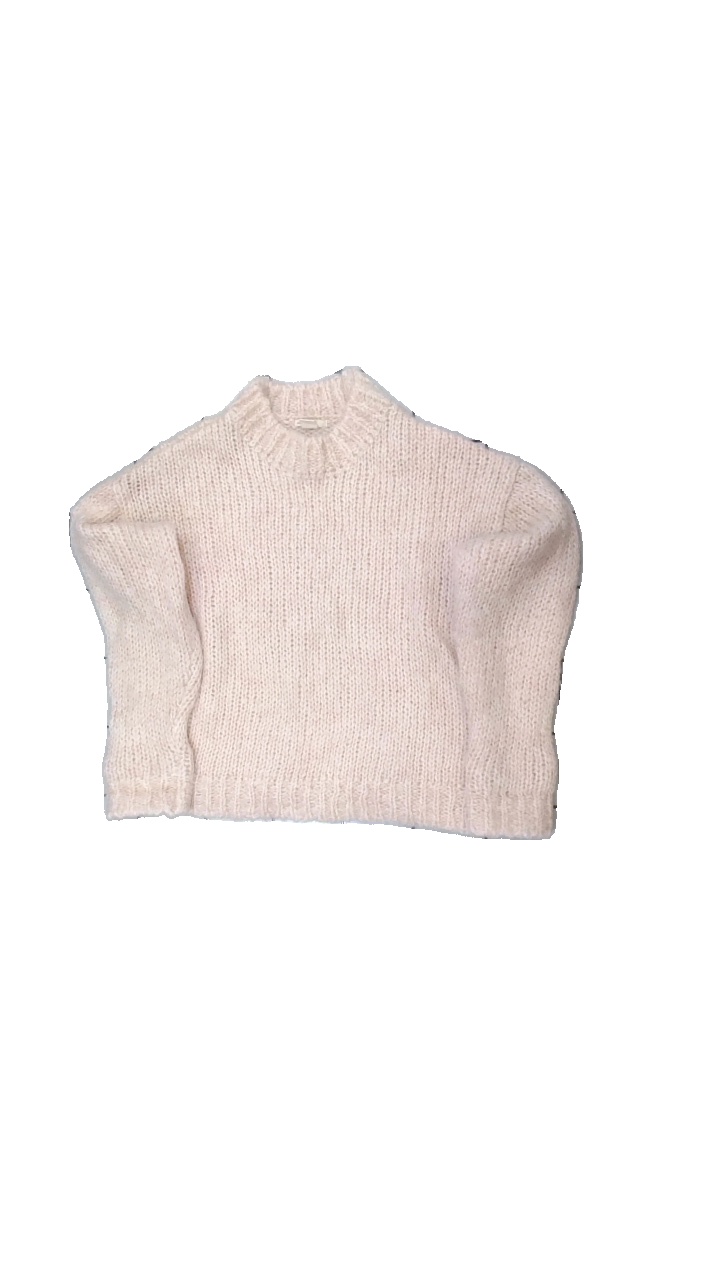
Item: Sweater (Ladies)
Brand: H&m
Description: stickad sweater
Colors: Pink
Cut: Turtle neck
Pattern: Other
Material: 58% ull 42% akryl
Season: All
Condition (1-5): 5
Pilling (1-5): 5
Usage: Reuse
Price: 50-100